John Brown's Fort

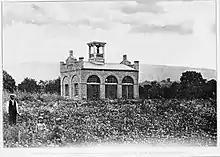
John Brown's Fort on the Murphy farm

The engine house was the only part of the Harper's Ferry Armory still standing after the Civil War. There was much combat in and around Harpers Ferry, which changed hands several times during the war.